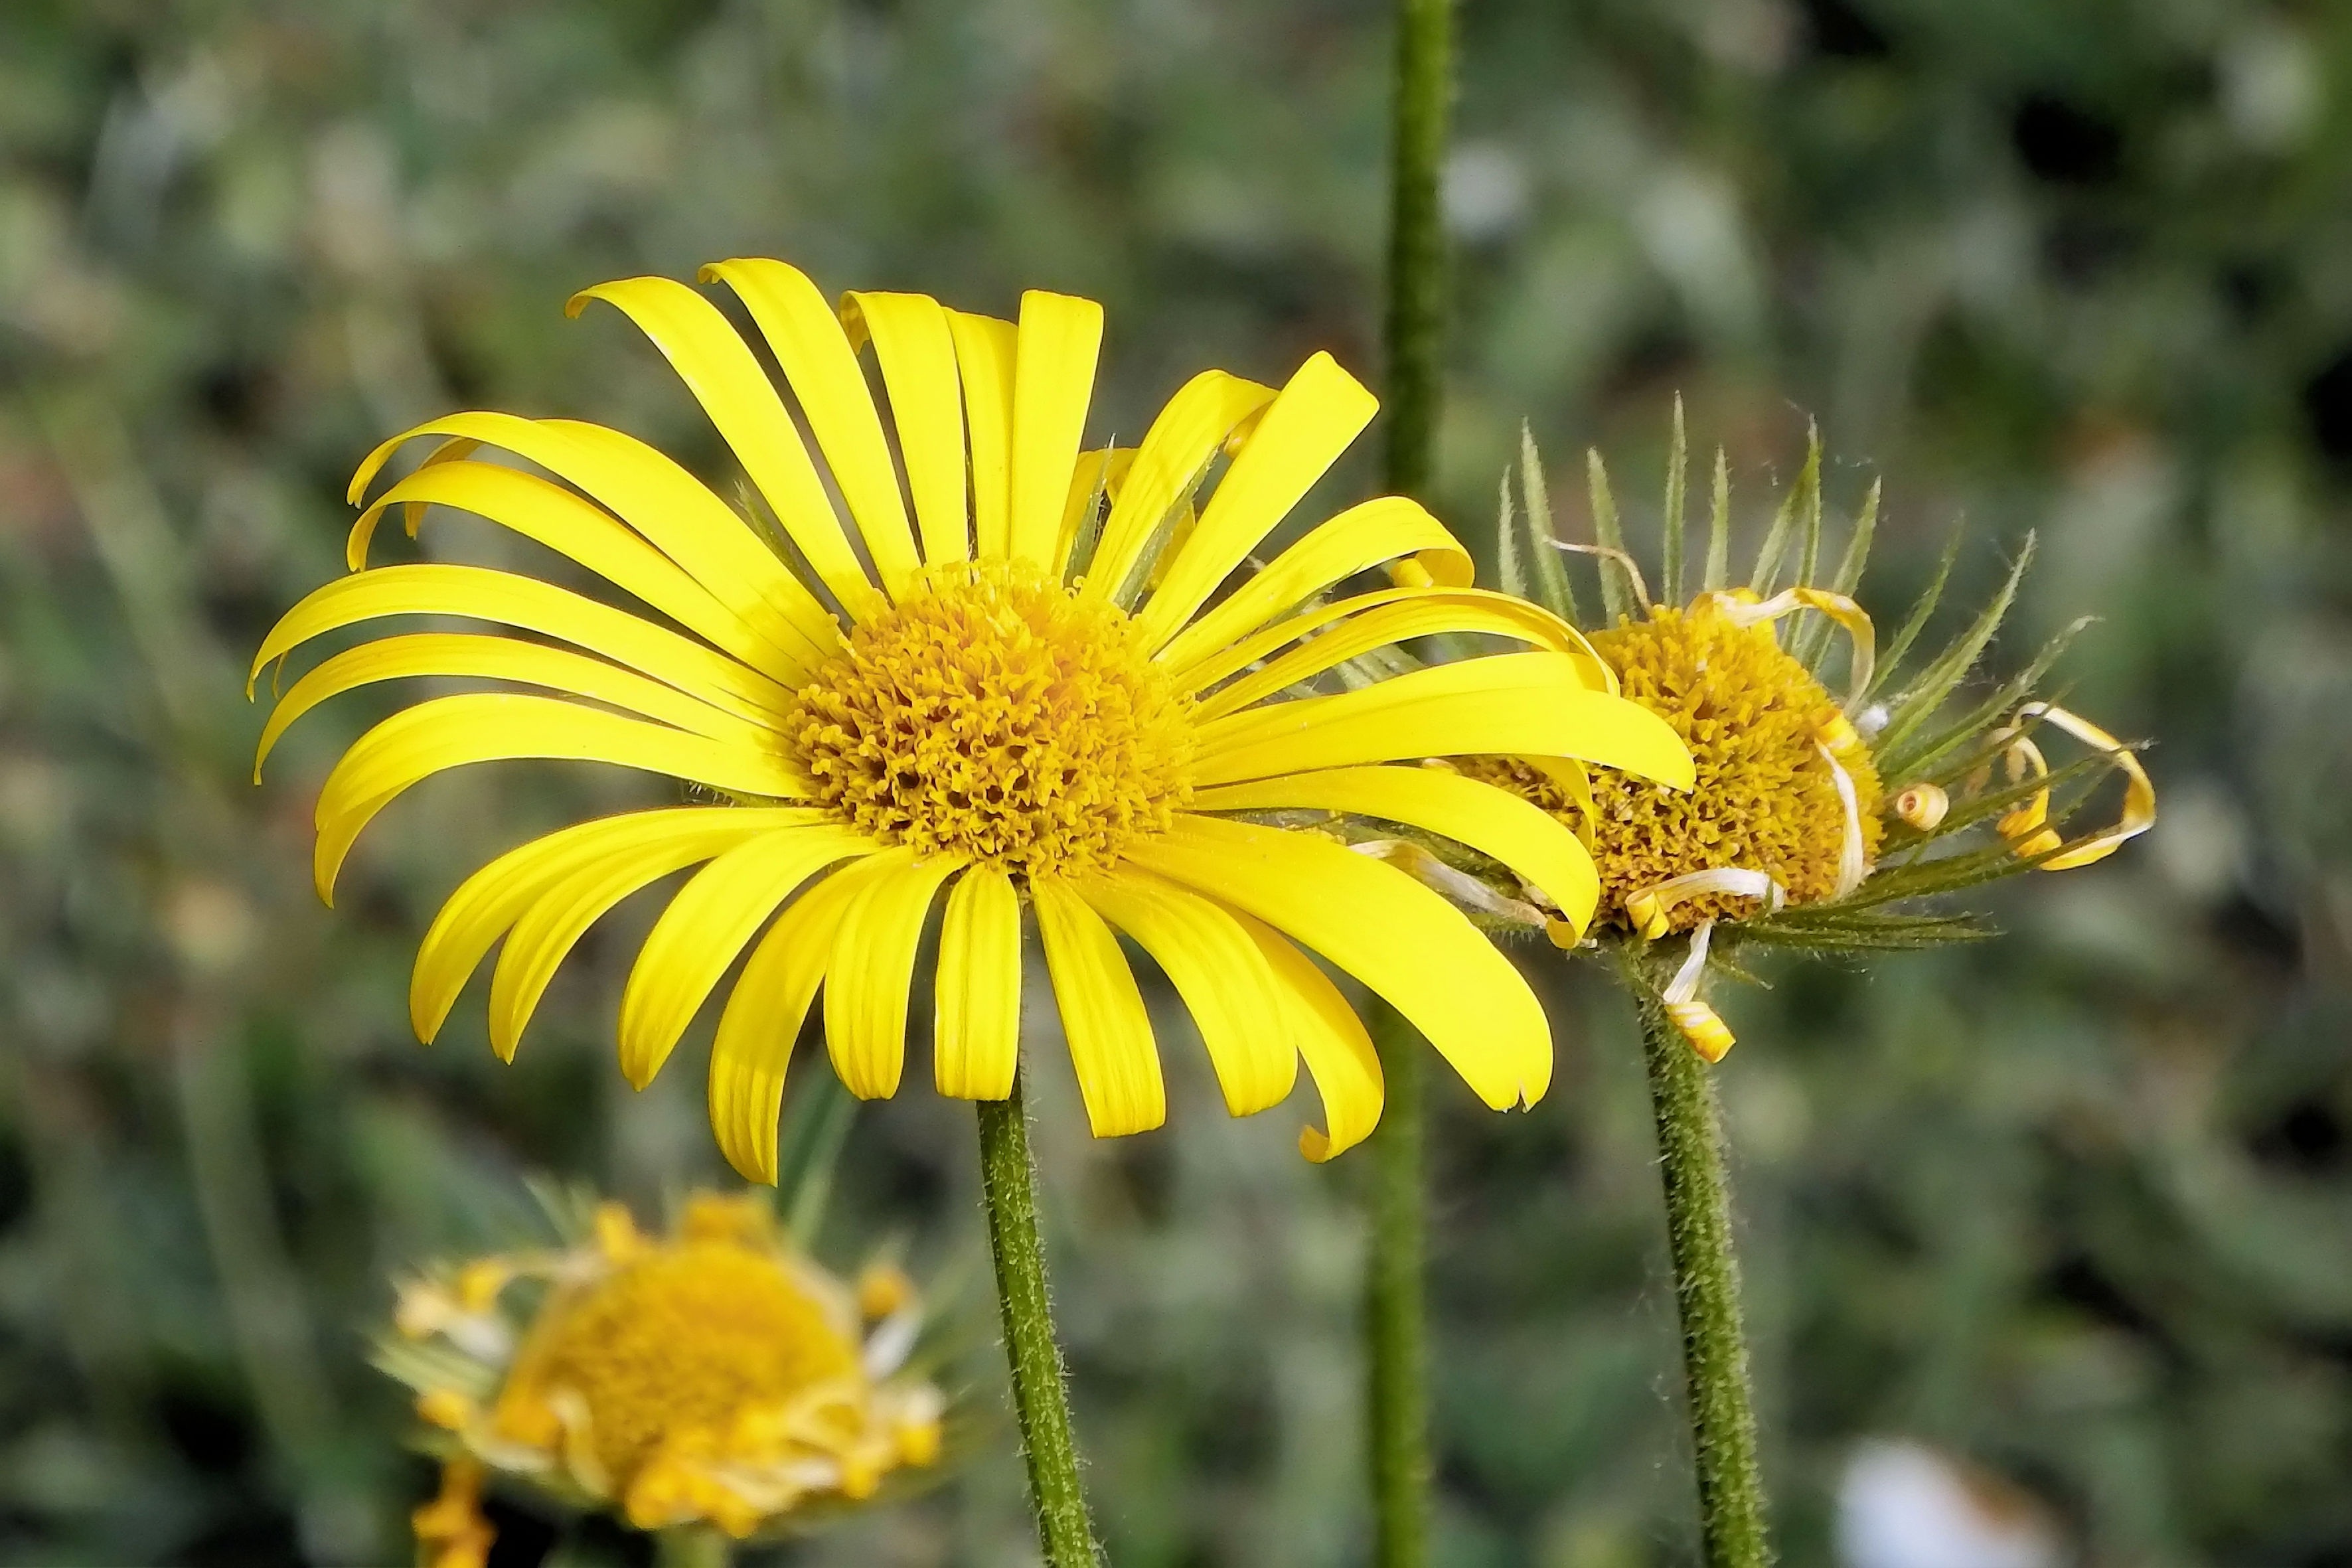
blossom, plant, prairie, flower, bloom, spring, botany, yellow, flora, yellow flower, wildflower, nectar, macro photography, flowering plant, daisy family, land plant